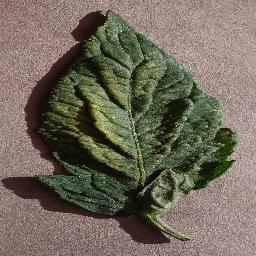
Label: Tomato___Spider_mites Two-spotted_spider_mite